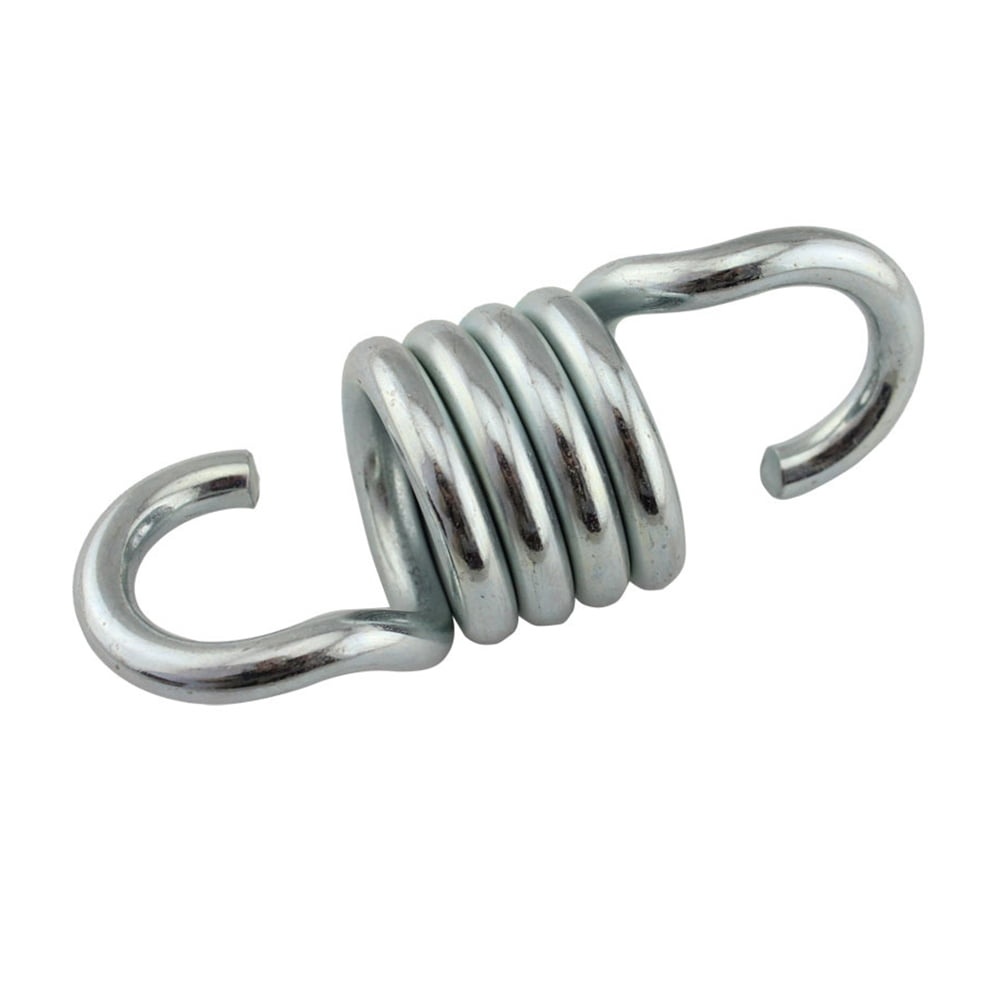
STRANDCHIC 2Pack Hammock Spring Hook Heavy Duty Stainless Steel Secure Clipping Outdoor Relaxation
Description This heavy duty spring made of stainless steel is suitable for hanging hammock chairs and other hanging accessories like punching bags, hanging plants, etc. It securely clip onto your swinging chair, let you and without tangling or have to untwist. Low noise, stress and vibration.-hammock chair hanger Feature-Hammock Chair Heavy Bag Spring - Color: As shown-heavy duty swivel hook - Material: stainless steel-springs for porch - Size: 11.3 x 3.9 x 3.9cm-stainless springs - Spring for mounting hammock chairs and other hanging accessories like punching bags, hanging plants, etc.-Punching Bag Springs - Securely clip onto your swinging chair, let you and without tangling or have to untwist.-heavy duty springs - High strength steel with surface electric galvanizing-swivel hook heavy duty - Sturdy Steel Construction, Industrial quality Long Spring Coil, perfect for all your heavy bag needs.- suspension spring - Low noise, stress and vibration-bench springs roof rack mounting hammock hook-Securely clip onto your swinging chair, let you and without tangling or have to untwist -porch springs hammock spring-Spring for mounting hammock chairs and other hanging accessories like punching bags, hanging plants, etc -hanging chair spring porch springs heavy duty-Low noise, stress and vibration-hammock spring hook chair outdoor spring-Sturdy Steel Construction, Industrial quality Long Spring Coil, perfect for all your heavy bag needs -Porch Spring Hooks Stainless Steel Spring-High strength steel with surface electric galvanizing -porch springs professional heavy duty sandbag springs-2 x hammock springs-tension springs
Brand: GIFTRIO
Category: Home & Garden > Lawn & Garden > Outdoor Living > Porch Swing Accessories > Porch Swing Hangers